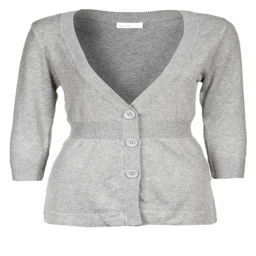
i have a thing for grey !